Incendiary device

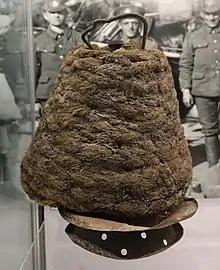
An incendiary bomb dropped on Southend-on-Sea in 1916

The first incendiary devices to be dropped during World War I fell on coastal towns in the east of England on the night of 18–19 January 1915. The small number of German bombs, also known as firebombs, were finned containers filled with kerosene and oil and wrapped with tar-covered rope. They were dropped from Zeppelin airships. On 8 September 1915, Zeppelin L-13 dropped a large number of firebombs, but even then the results were poor and they were generally ineffective in terms of the damage inflicted. They did have a considerable effect on the morale of the civilian population of the United Kingdom.